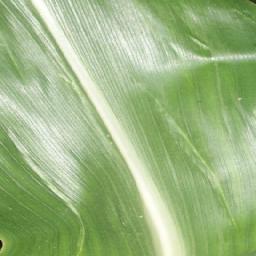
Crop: corn
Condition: (maize)_healthy